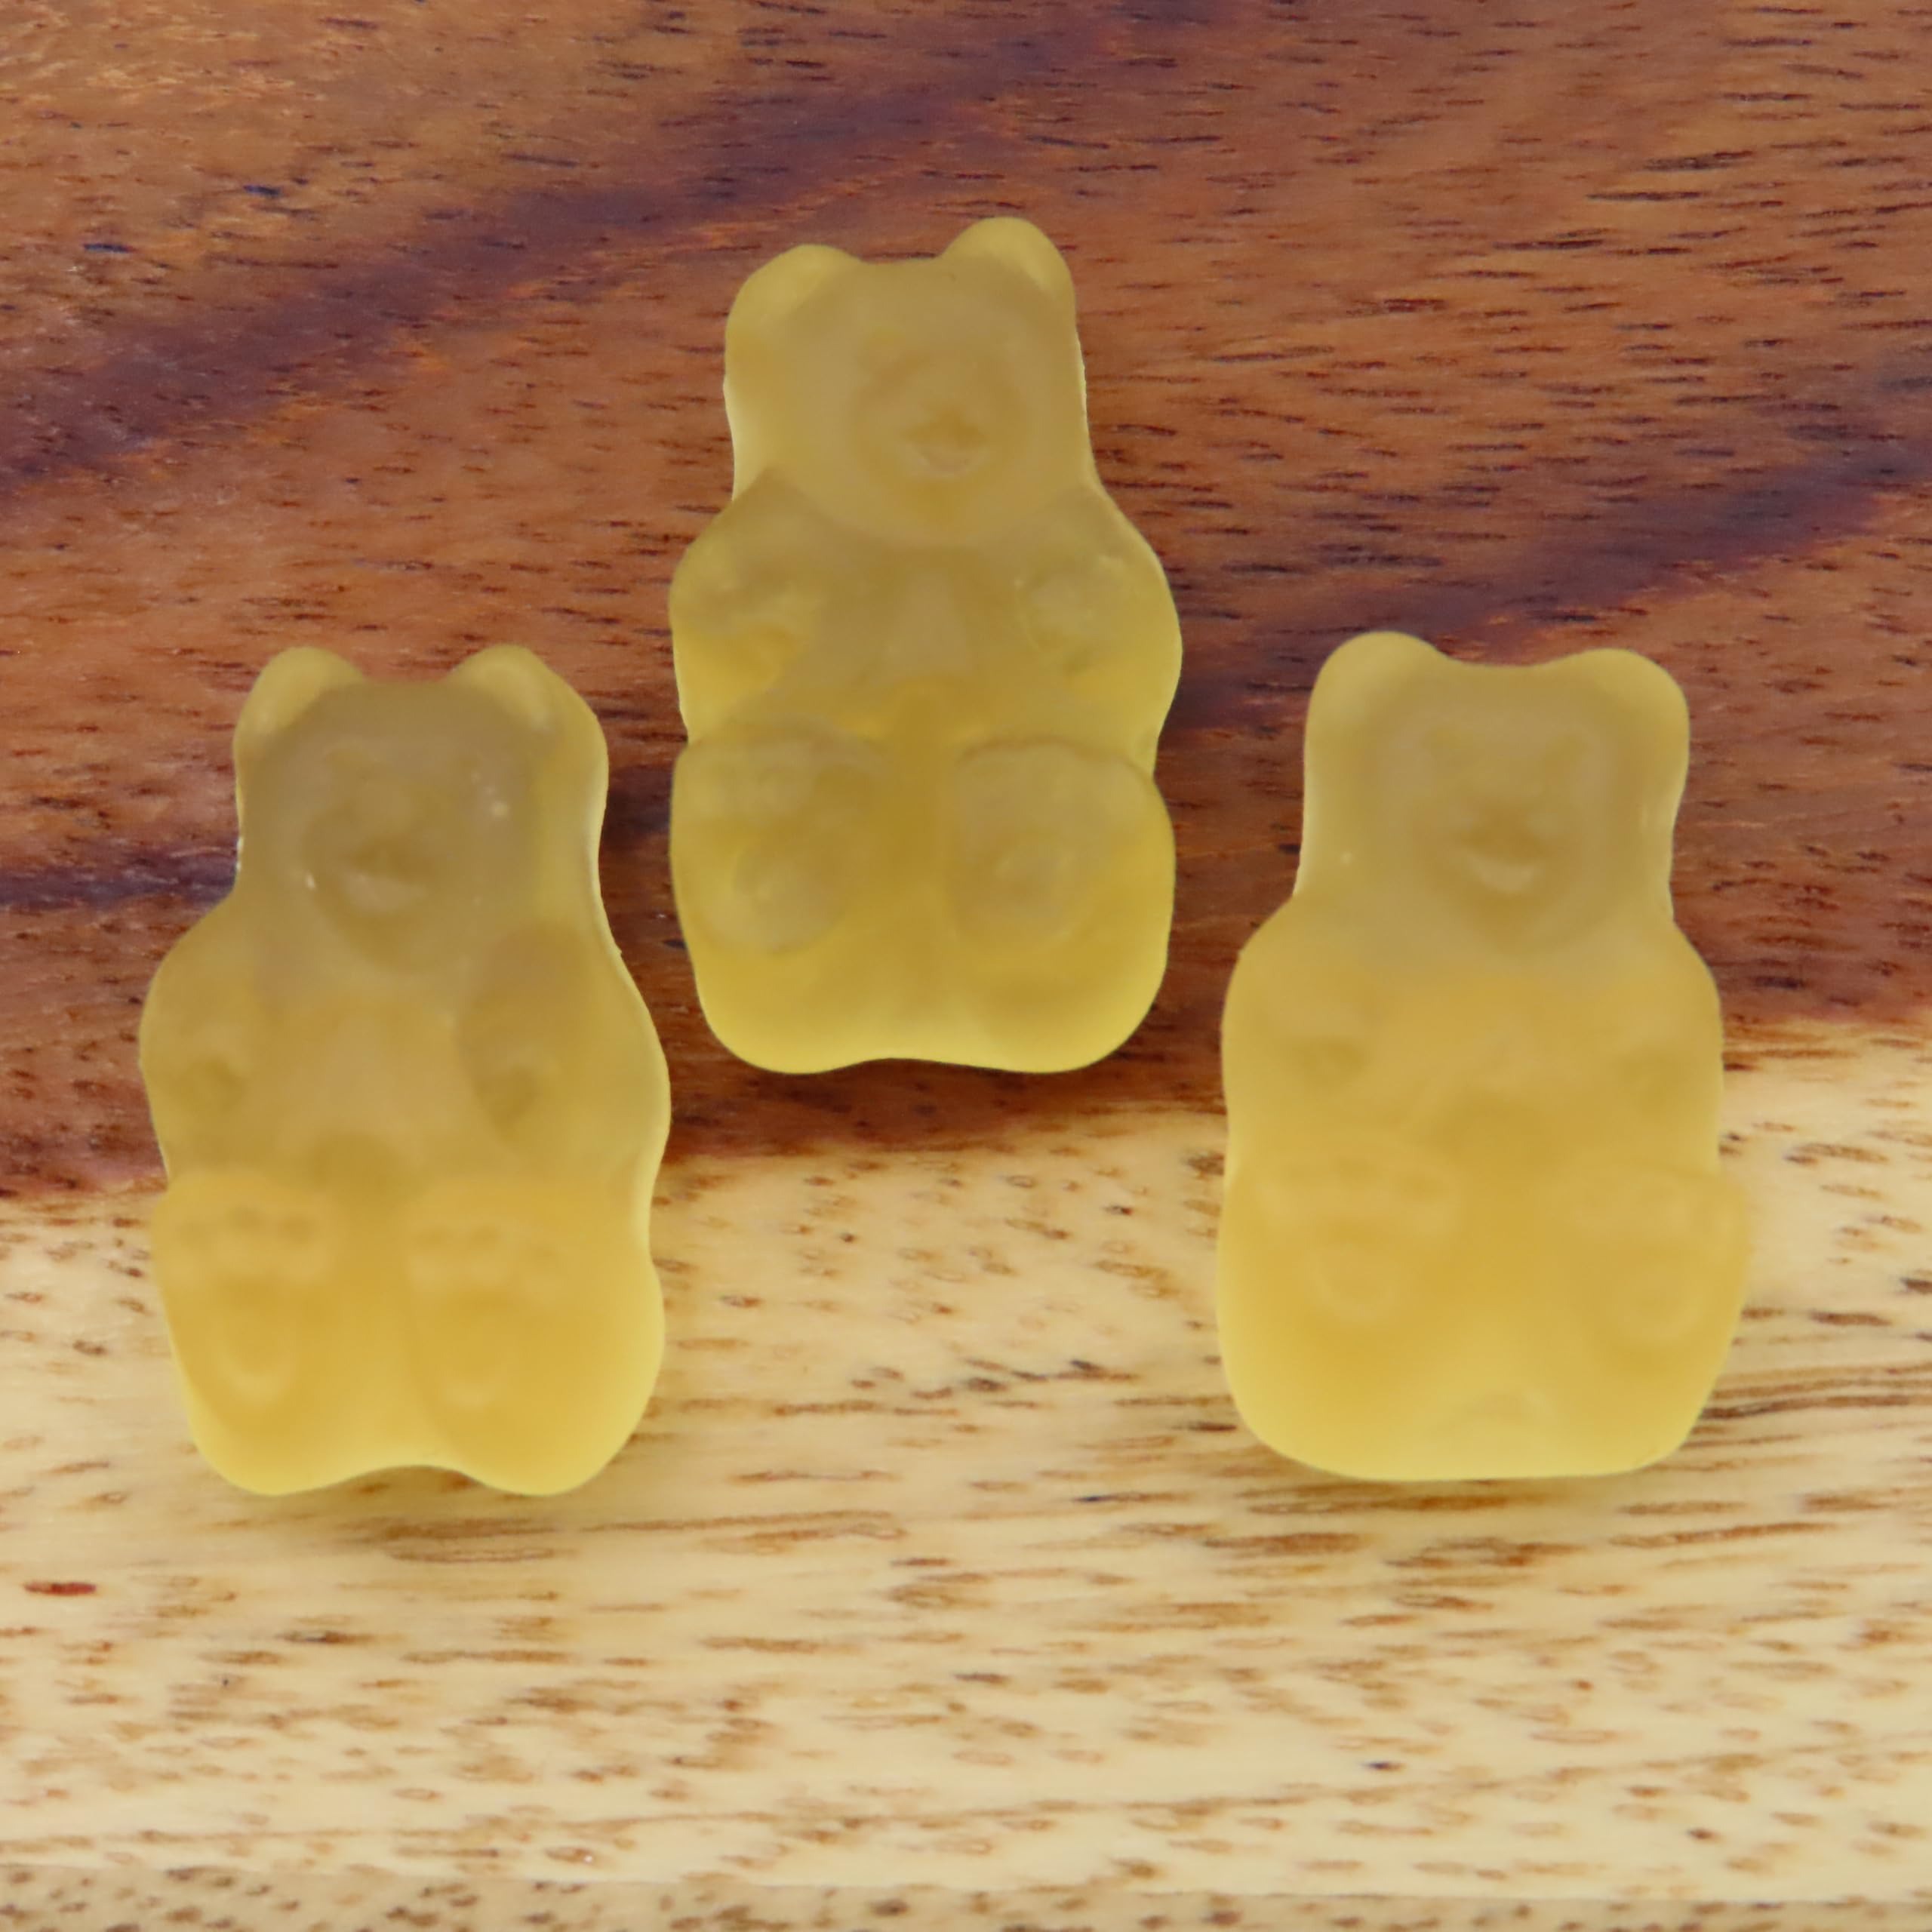
Item Name: Beulah's Pineapple Gummy Bears, 1 Pound Package, 130 Pieces of Candy
Bullet Point 1: Tropical Pineapple Flavor
Bullet Point 2: Yellow Gummy Candy
Bullet Point 3: Sweet, Soft, Chewy
Product Description: Experience the tropical delight of our Pineapple Gummy Bears! Each chewy bear is infused with the sweet and tangy taste of ripe pineapple, offering a burst of sunshine in every bite. Ideal for any occasion, these gummy bears bring a touch of the tropics to your day. Enjoy this treat from Beulah's Candyland!
Value: 16.0
Unit: Ounce

Price: 17.12